Solar simulator

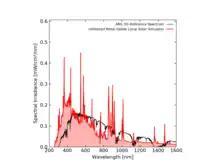
The unfiltered spectral output of a metal halide lamp. Typically an optical filter would be used to achieve a closer spectral match to AM1.5G.

Metal Halide arc lamps were primarily developed for use in film and television lighting, where a high temporal stability and daylight colour match are required. However, for these same properties, metal halide arc lamps are also used in solar simulation. These lamps produce light through a high-intensity discharge (HID) by passing an electric arc through vapourized high-pressure mercury and metal halide compounds. Their disadvantages include high power consumption, high electronic driver costs, and short life cycles. However, they have the benefit of relatively low costs, and because of this low cost, many large-area solar simulators have been built with this technology.